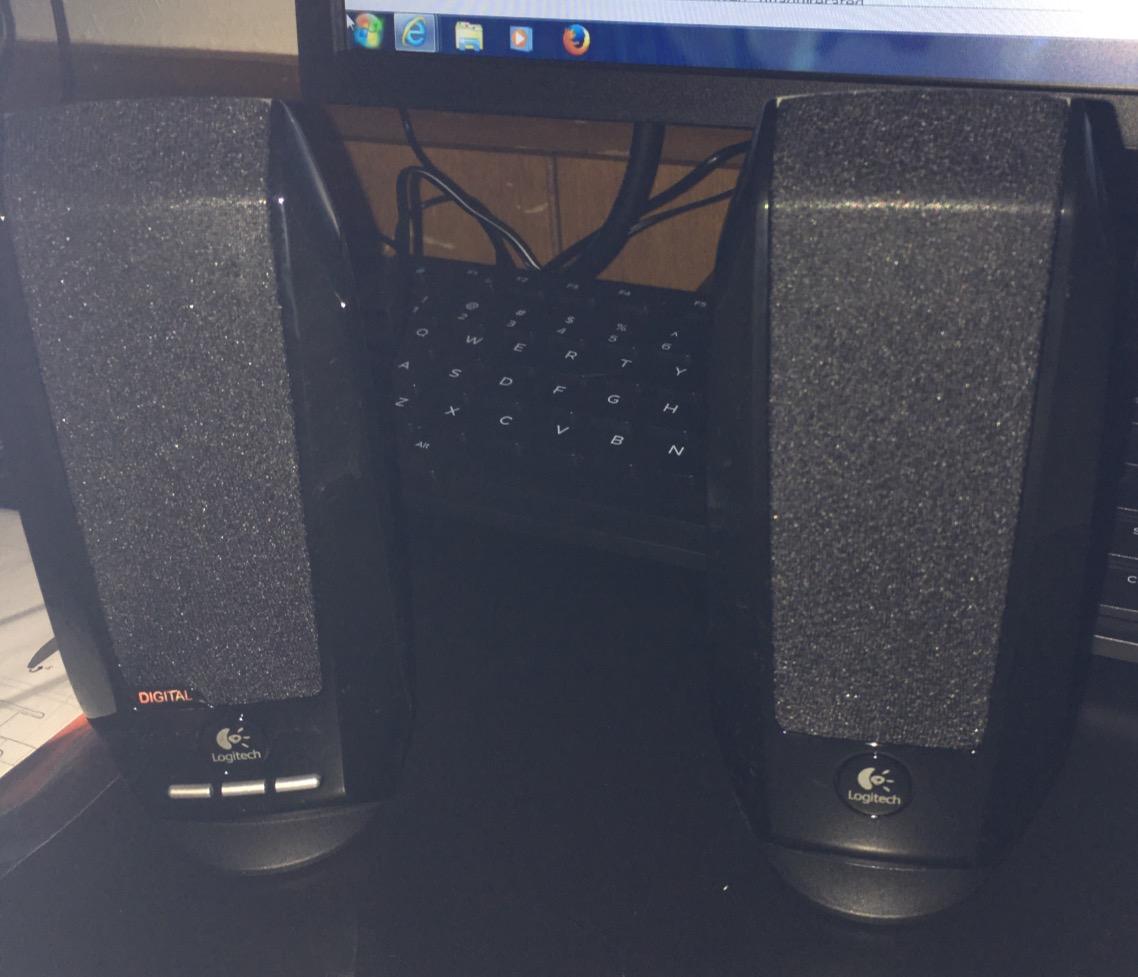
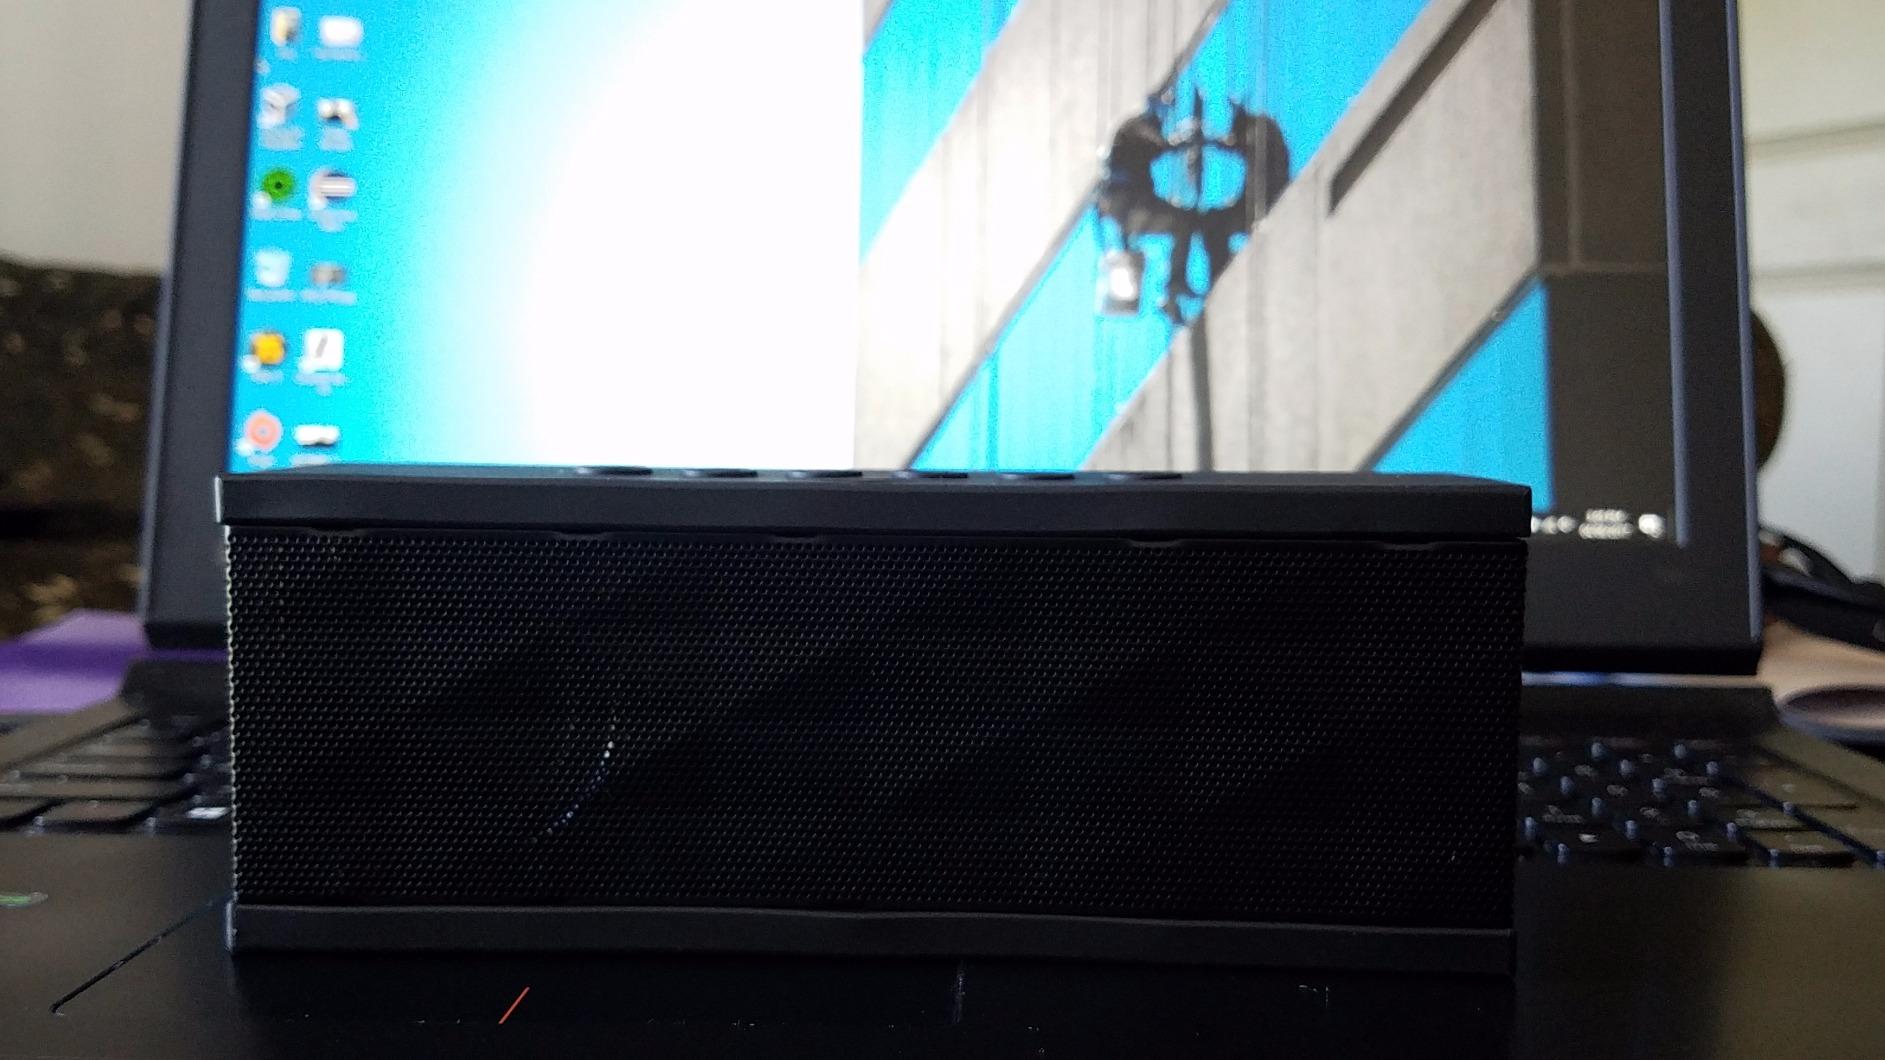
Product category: speaker
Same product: no